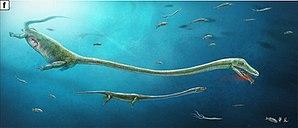
Dinocephalosaurus est un genre éteint de protosaures prolacertiformes aquatiques. Il vivait dans les mers du Trias moyen à l'Anisien, il y a environ 244 millions d'années dans ce qui est actuellement la Chine.